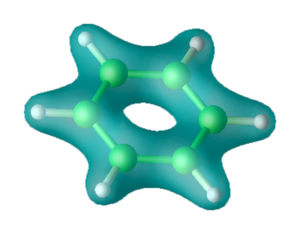
La théorie de la fonctionnelle de la densité est une méthode de calcul quantique permettant l'étude de la structure électronique, en principe de manière exacte.